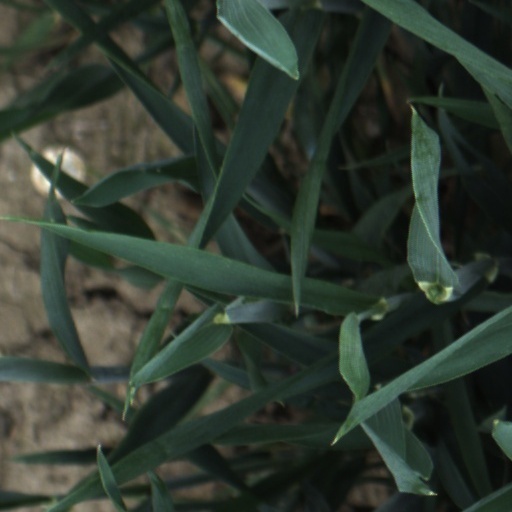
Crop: wheat